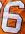
Number: 6